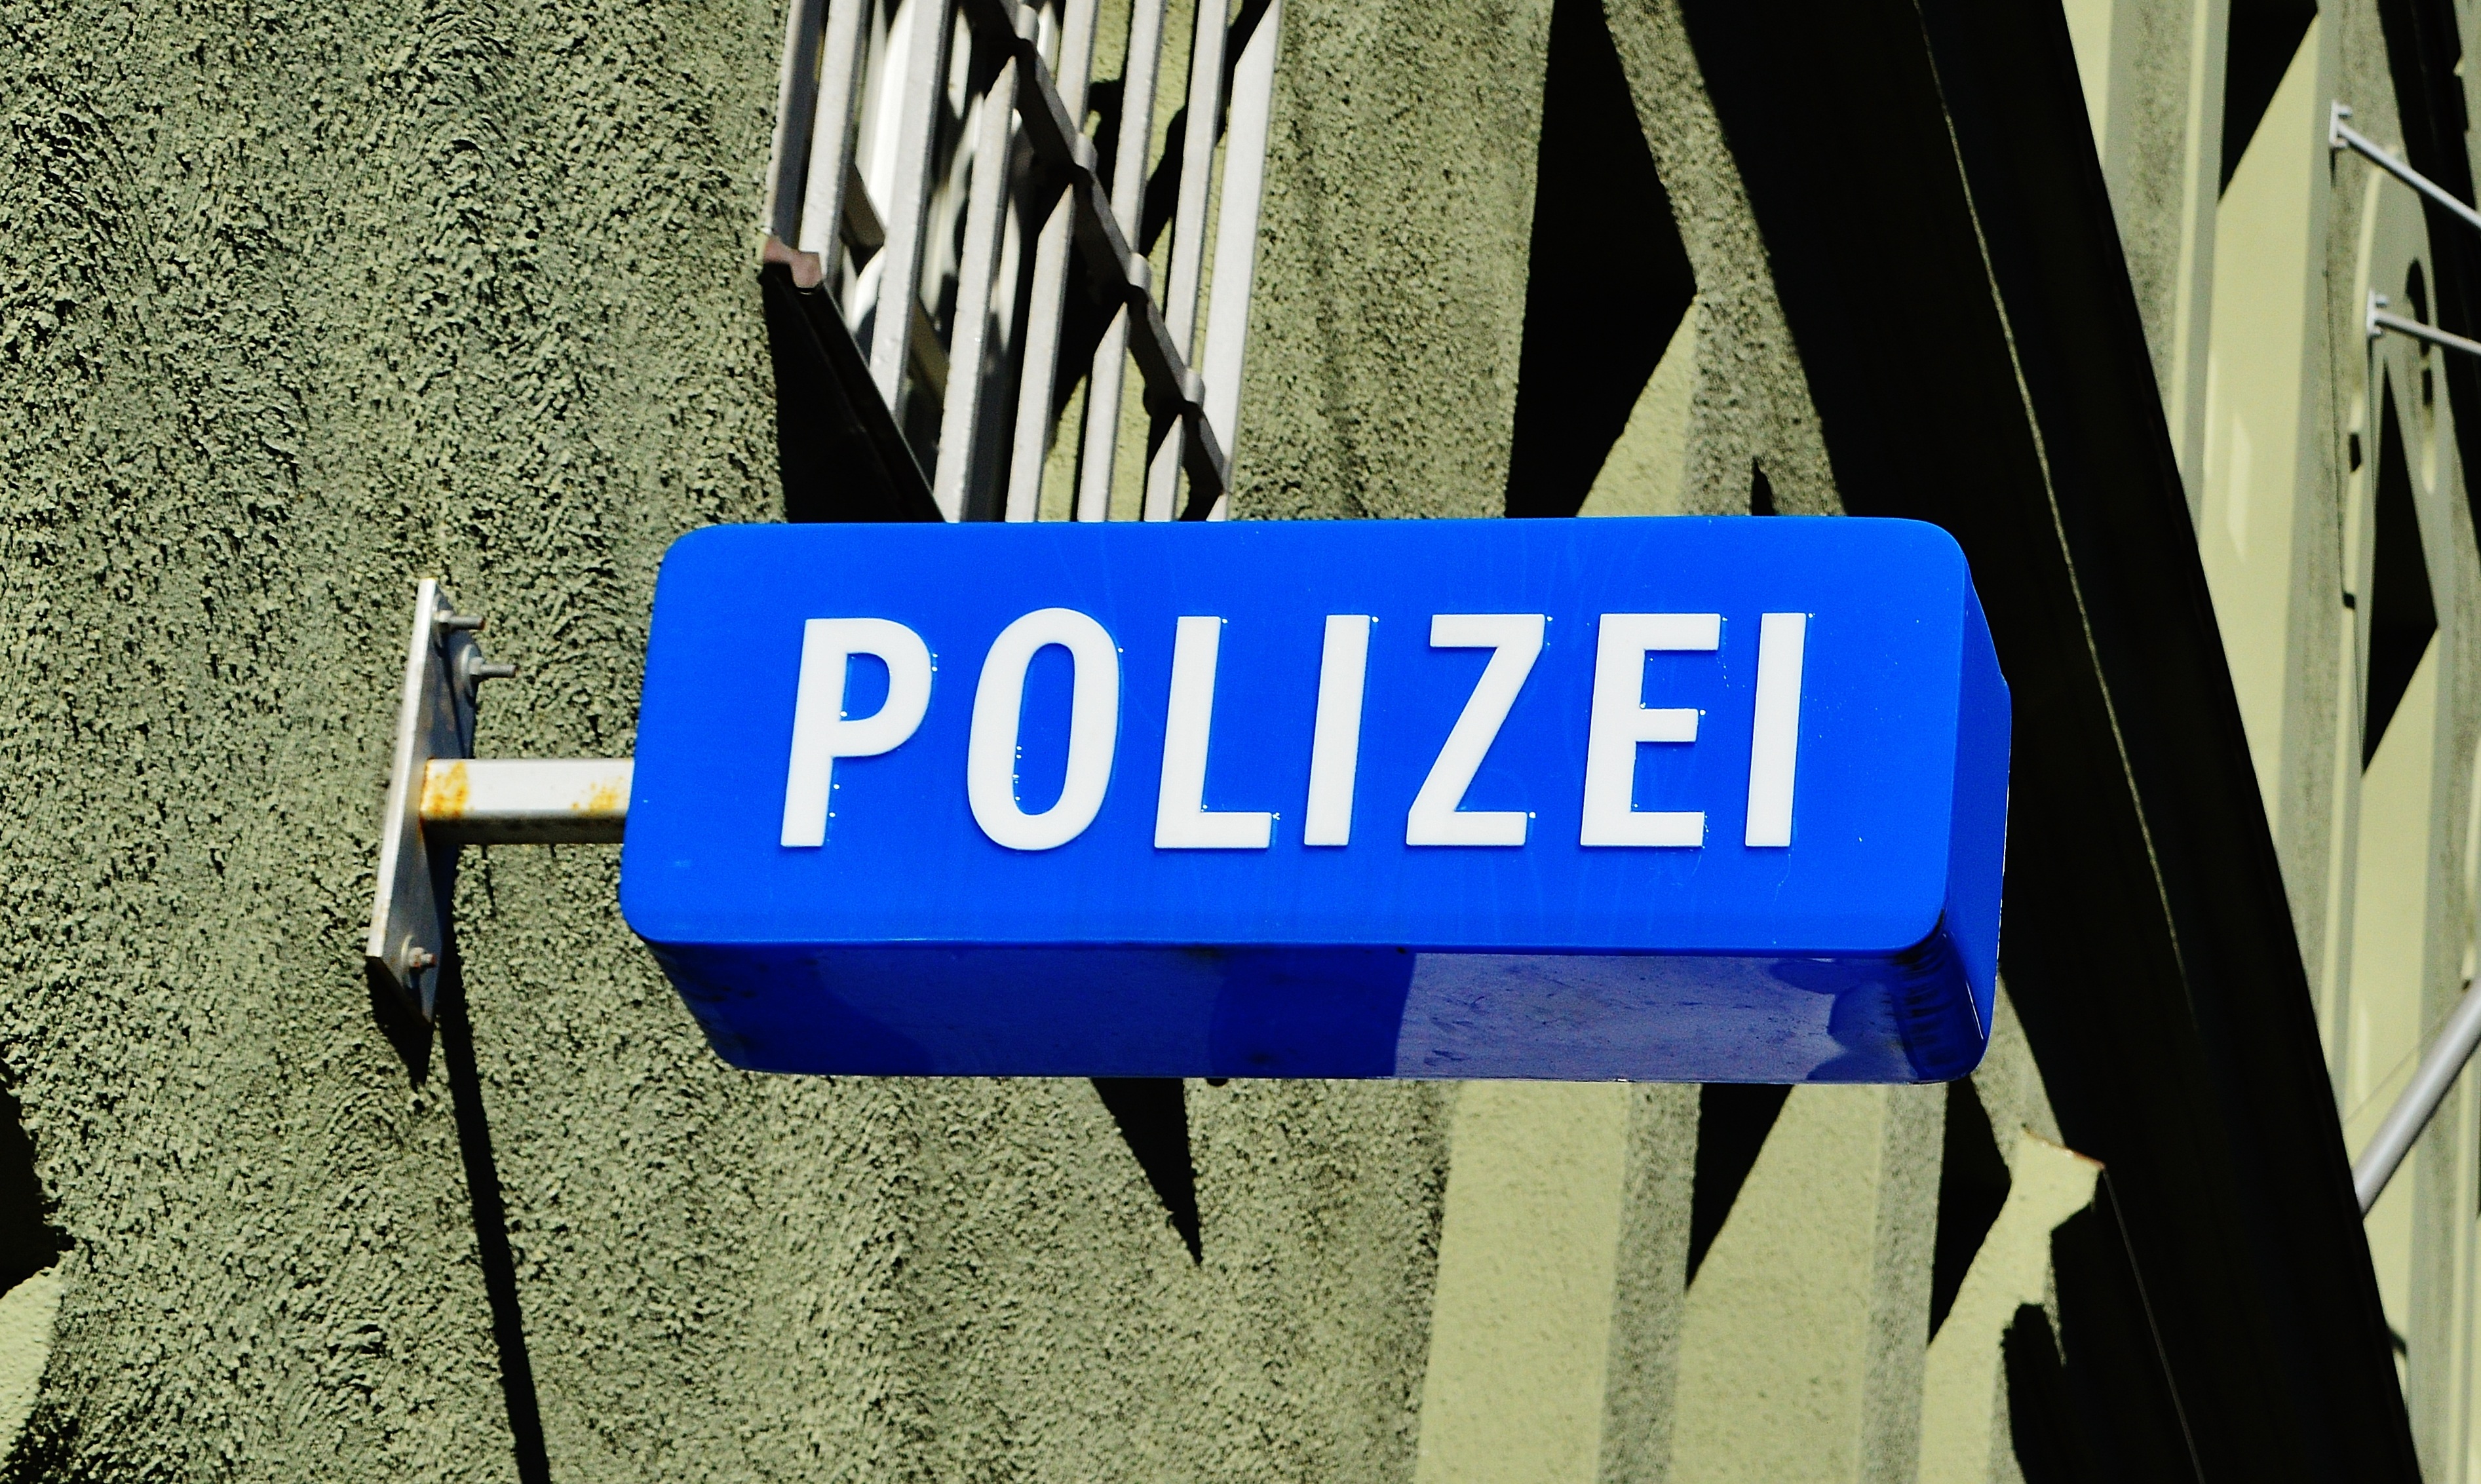
sign, color, blue, street sign, signage, brand, font, shield, police, munich, police station, police directorate